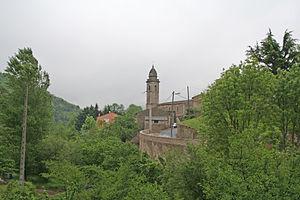
Camplong (Hérault) - église de la Présentation-du-Seigneur dite Saint-Sauveur.
Camplong est une commune française située dans le département de l'Hérault, en région Occitanie.